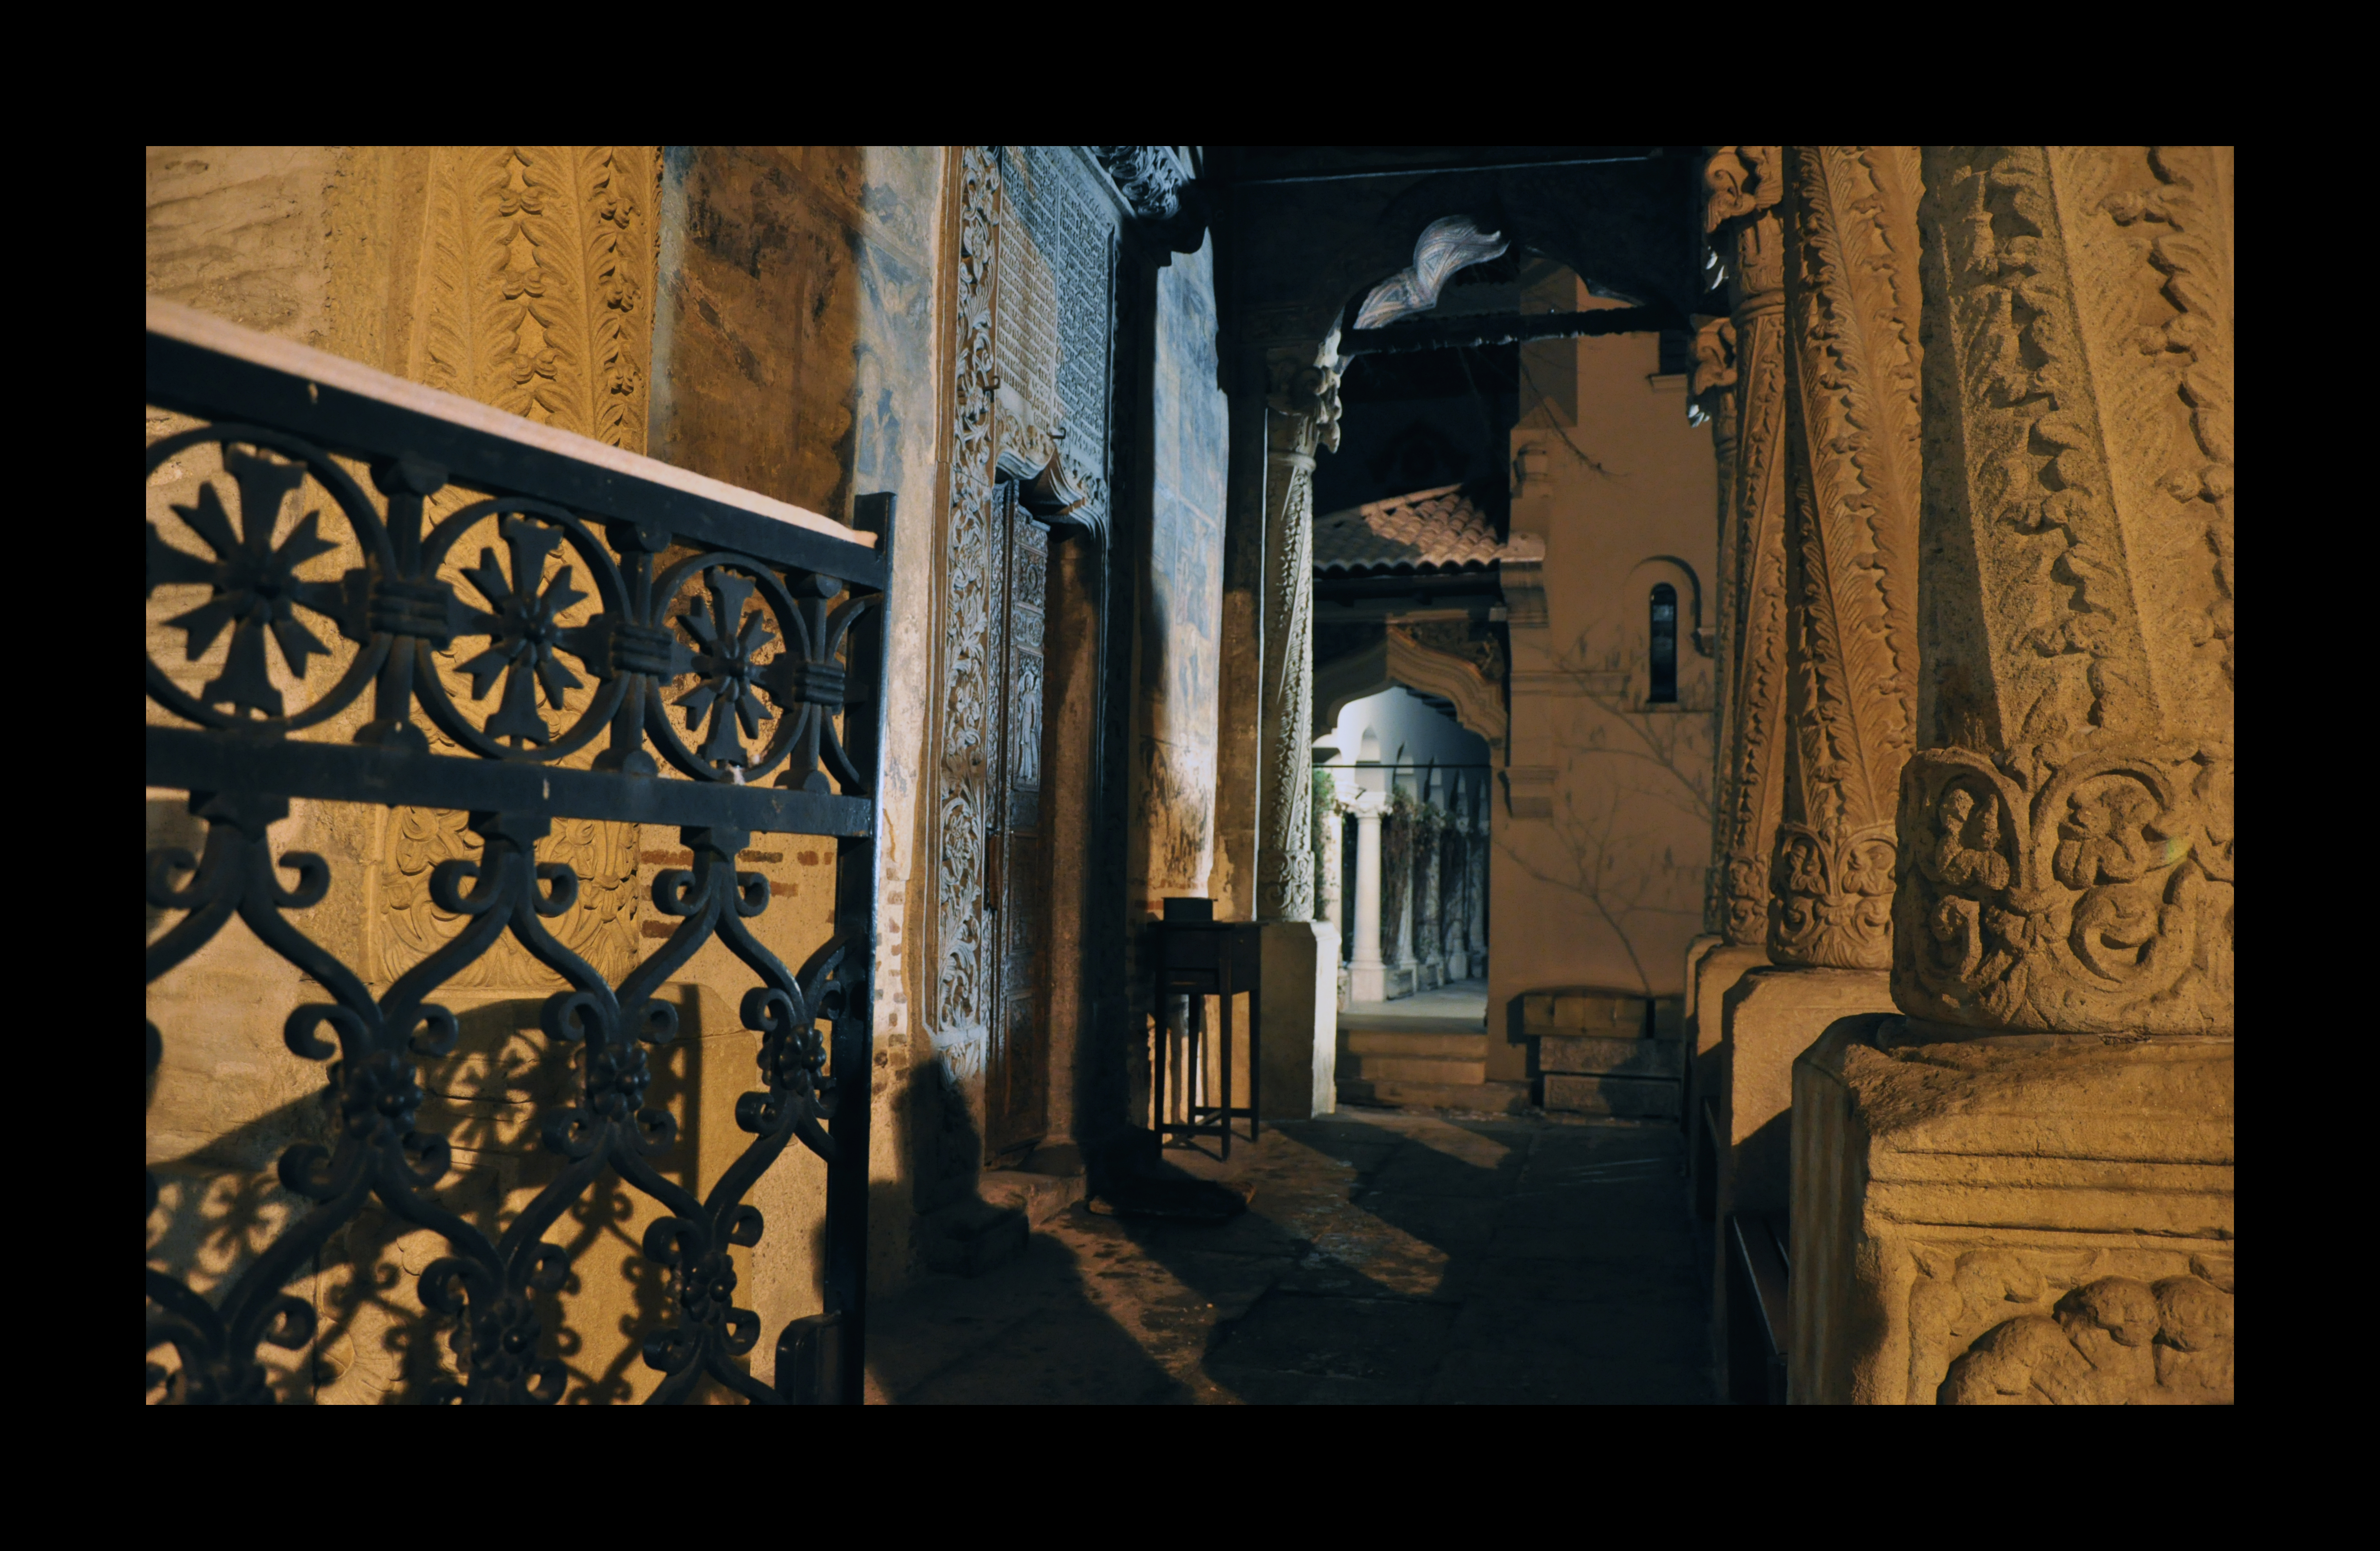
light, architecture, night, photography, building, monument, photo, europe, entrance, religion, darkness, church, christian, door, photos, religious, art, de, monastery, churches, fotografie, christianity, romana, image, orthodox, eastern, romania, bucharest, convent, screenshot, bor, biserica, arhitectura, orthodoxy, romanian, ortodoxa, patrimoniu, ortodox, manastirea, manastire, ortodoxia, ortodoxie, ecclesiastical, bisericeasc, cladire, edificiu, pridvor, intrare, bucuresti, centrulvechi, lipscani, portic, stavro, stavropoleos, brancovenesc, 1724, lmibiima1946401, cre tinism, cre tin, idreamtovisitthisplace, ancient history